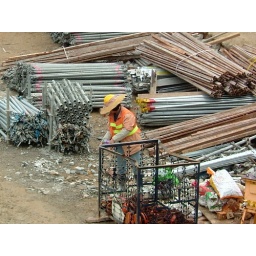
Still building on Hong Kong Island near the water front